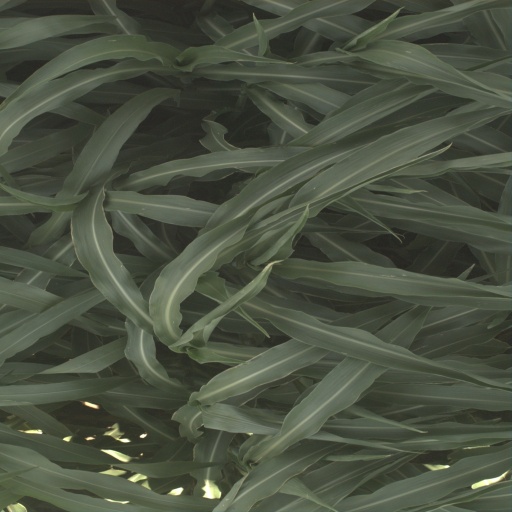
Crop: sorghum